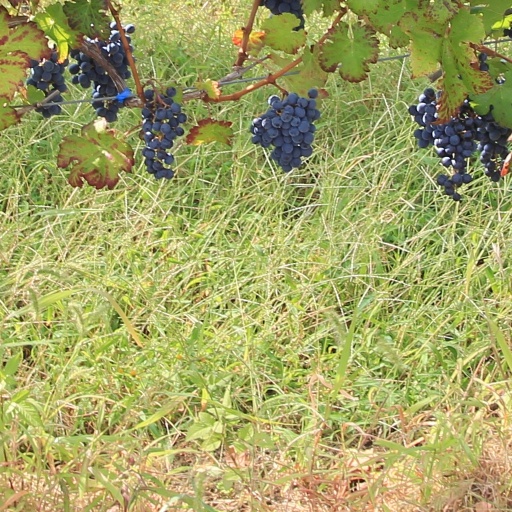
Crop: grape